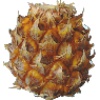
Label: Pineapple Mini 1